Fonderie Darling

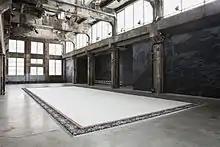
Inside Fonderie Darling, with "Tapis de Sucre 3" from Aude Moreau

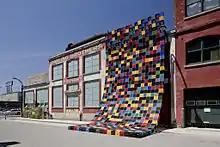
View from corner Ottawa and Queen, with "Courte-Pointe" from Philippe Allard and Justin Duchesneau

Fonderie Darling is a contemporary art complex located in the Cité du Multimédia district of Montreal, Quebec, Canada. Located in a former foundry, the complex consists of an art gallery and artists studios.